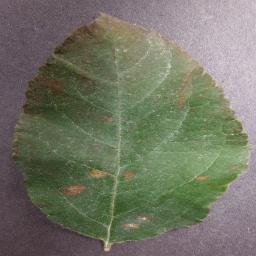
Label: Apple___Cedar_apple_rust